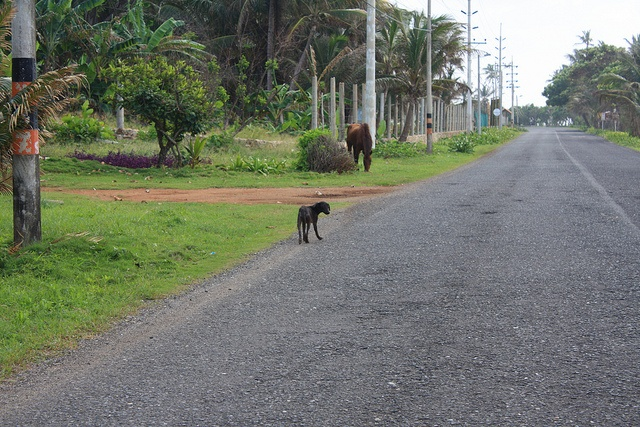
A horse and dog walking down the road by the street
A horse and dog outside near the road.
A dog walks along the side of a road.
A dog walking along the side of a street
A dog and a horse walk along the side of a street.